Holloman Air Force Base

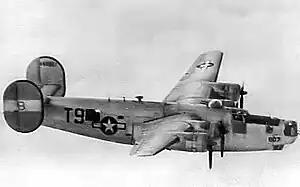

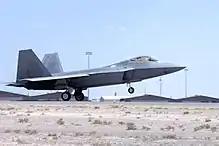
The first F-22 Raptor arriving at Holloman AFB on 2 June 2008

The 49th Wing – host wing at Holloman Air Force Base – supports national security objectives by deploying worldwide to support peacetime and wartime contingencies. The wing provides combat-ready Airmen, and trains General Atomics MQ-9 Reaper pilots (including all Spanish and British Reaper pilots), sensor operators and F-16 Fighting Falcon pilots. Additionally, the wing delivers Air Transportable Clinics and Basic Expeditionary Airfield Resources while providing support to more than 17,000 military and civilian personnel to include German Air Force Flying Training center operations. The wing has a proud history of service in World War II, Korea, Southeast Asia, Southwest Asia and NATO-led Operation Allied Force. Holloman AFB supports about 21,000 Active Duty, Guard, Reserve, retirees, DoD civilians and their family members.